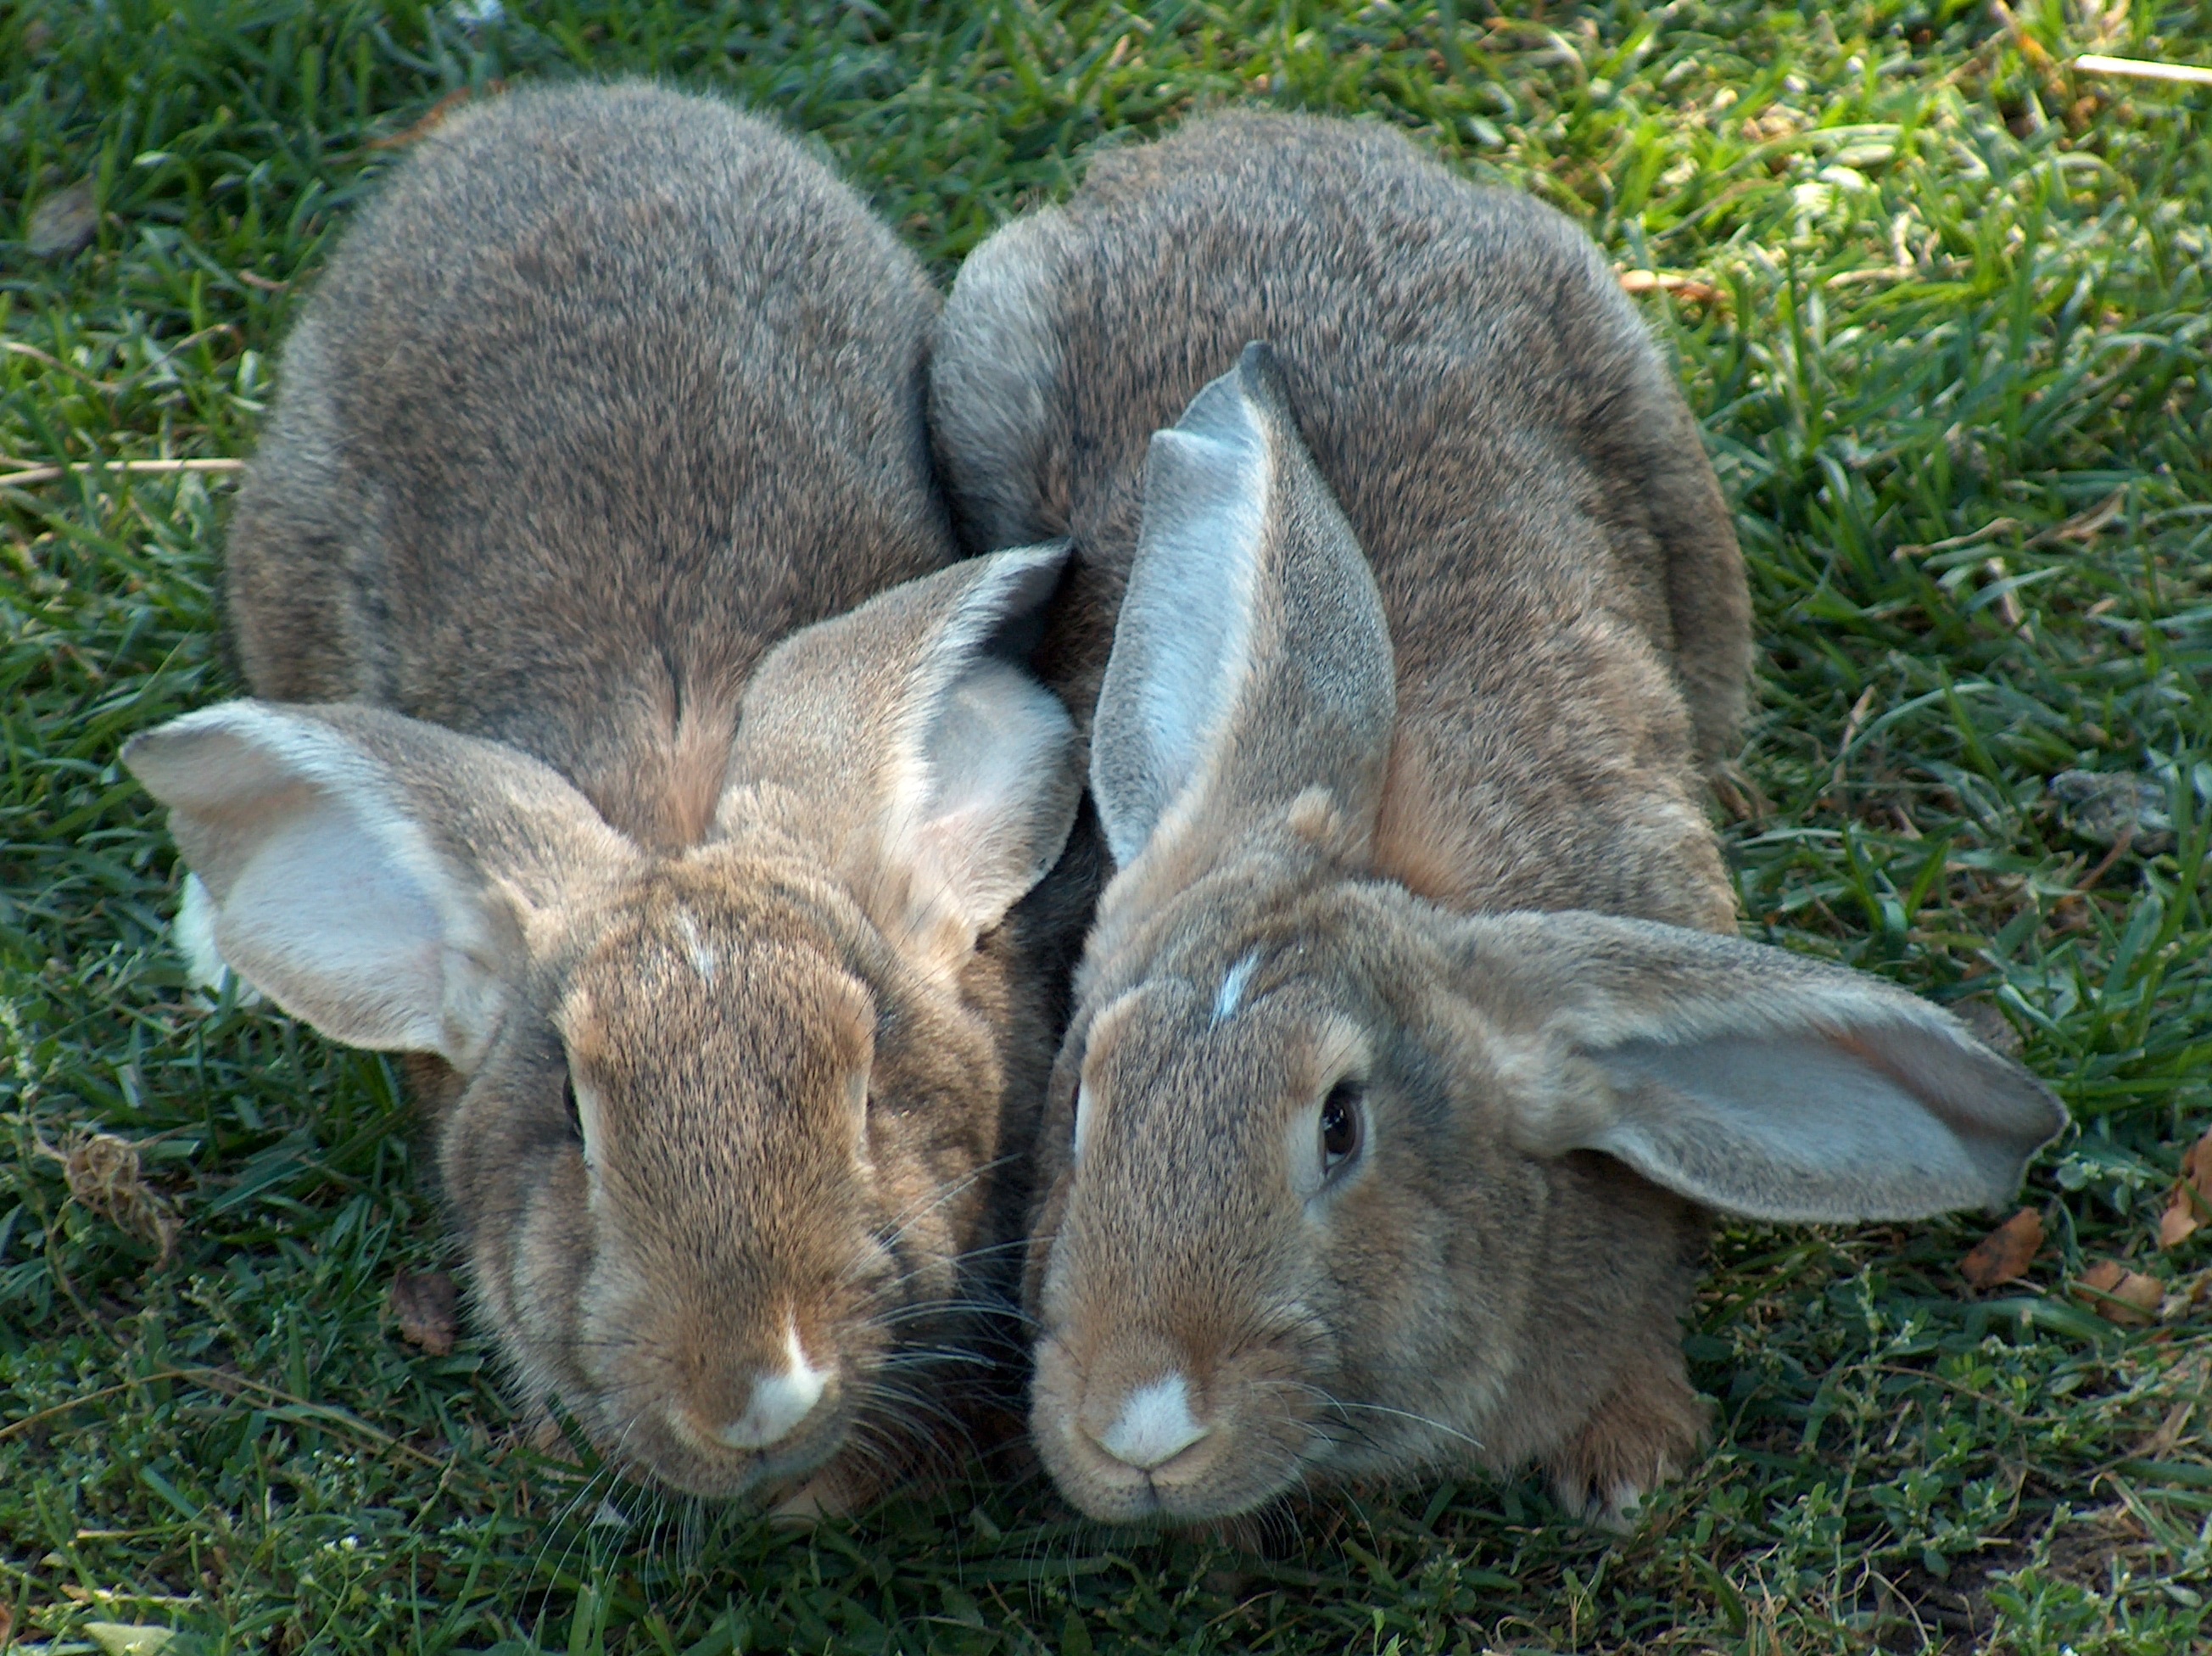
grass, village, wildlife, mammal, fauna, rabbit, hare, animals, furry, vertebrate, domestic rabbit, rabits and hares, wood rabbit